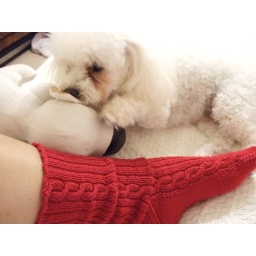
discontinue yarn co. believe it is cherry tree hill super sockPattern by Erica Alexander in Favorite Socks Book